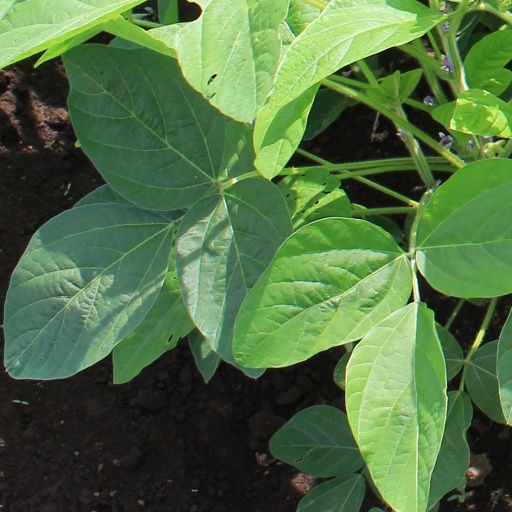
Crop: soybean